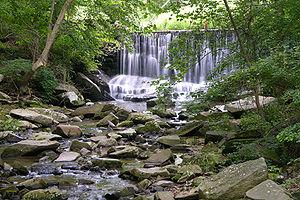
Liste des parcs d'État du Maryland aux États-Unis d'Amérique par ordre alphabétique. Ils sont gérés par le Maryland Park Service du Maryland Department of Natural Ressources.